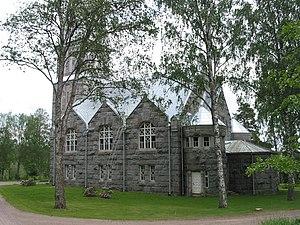
Cet article recense les églises évangéliques-luthériennes de Finlande.